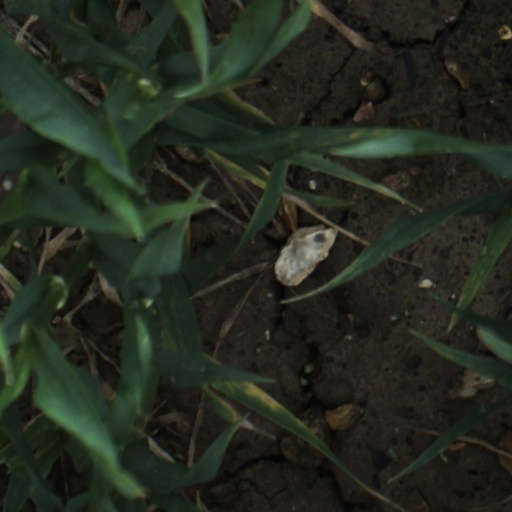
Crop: wheat